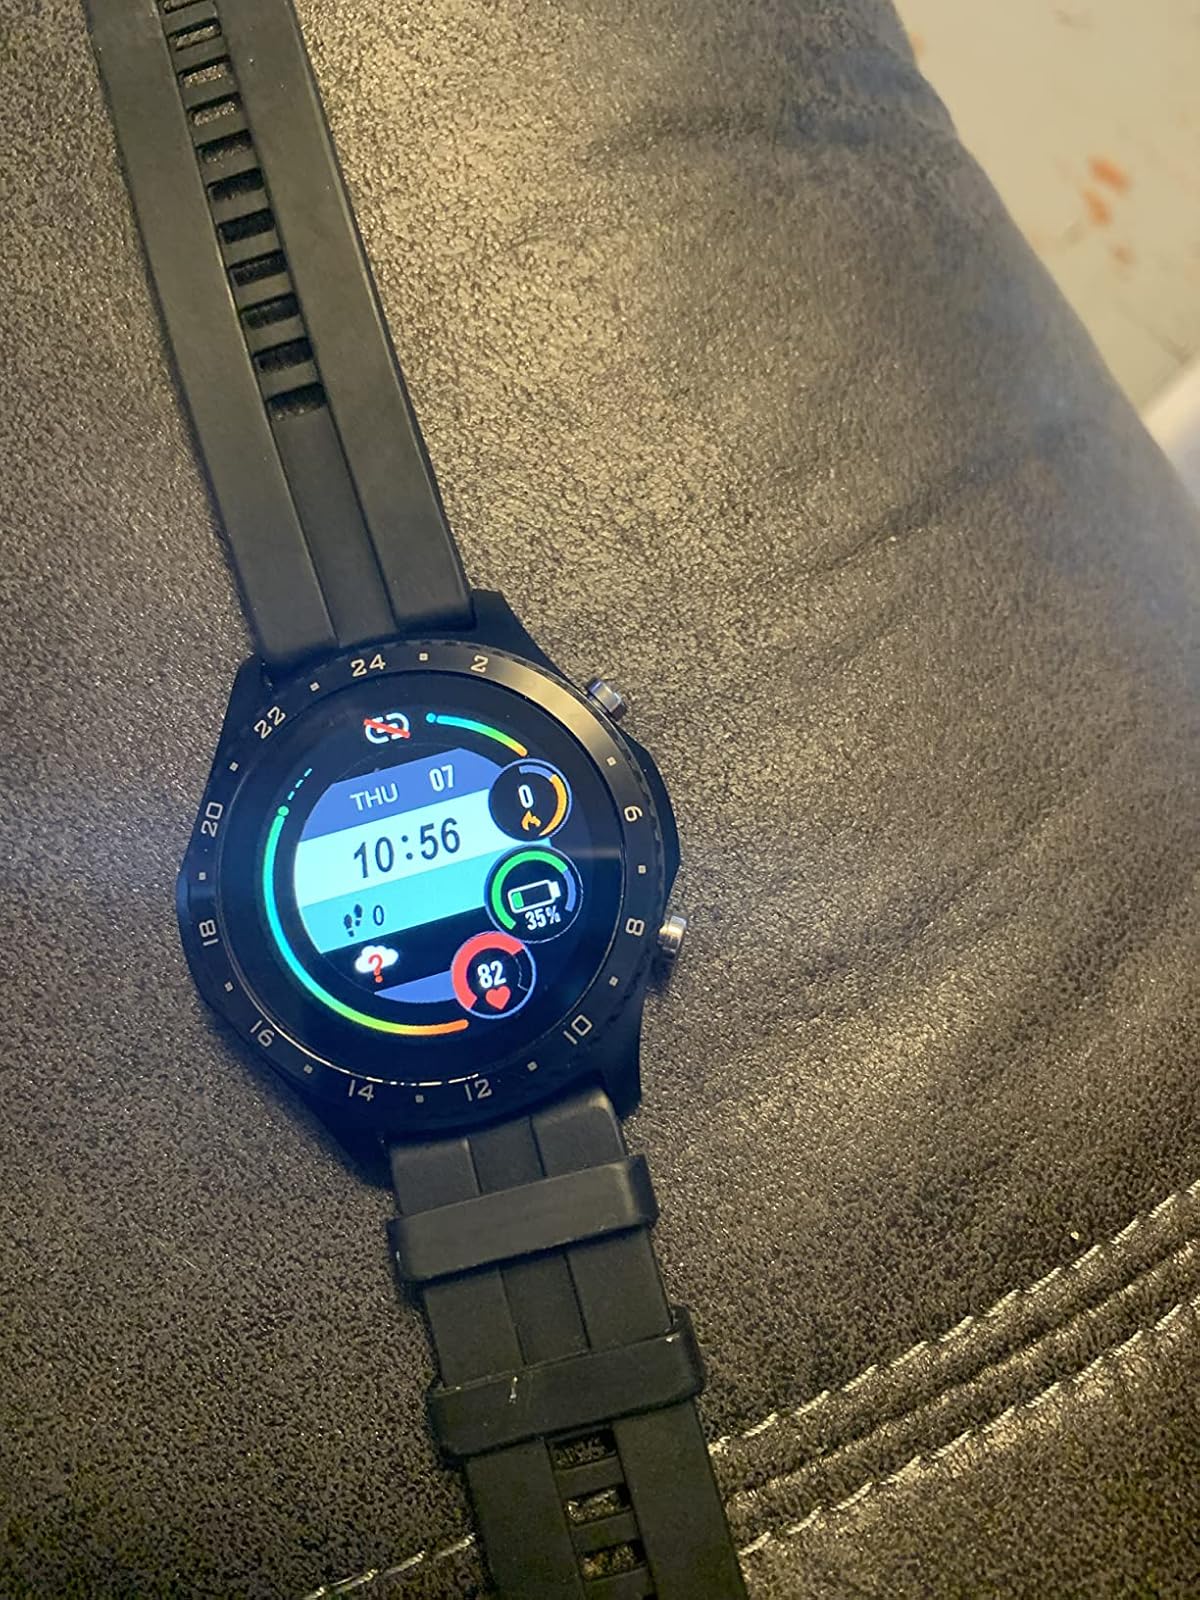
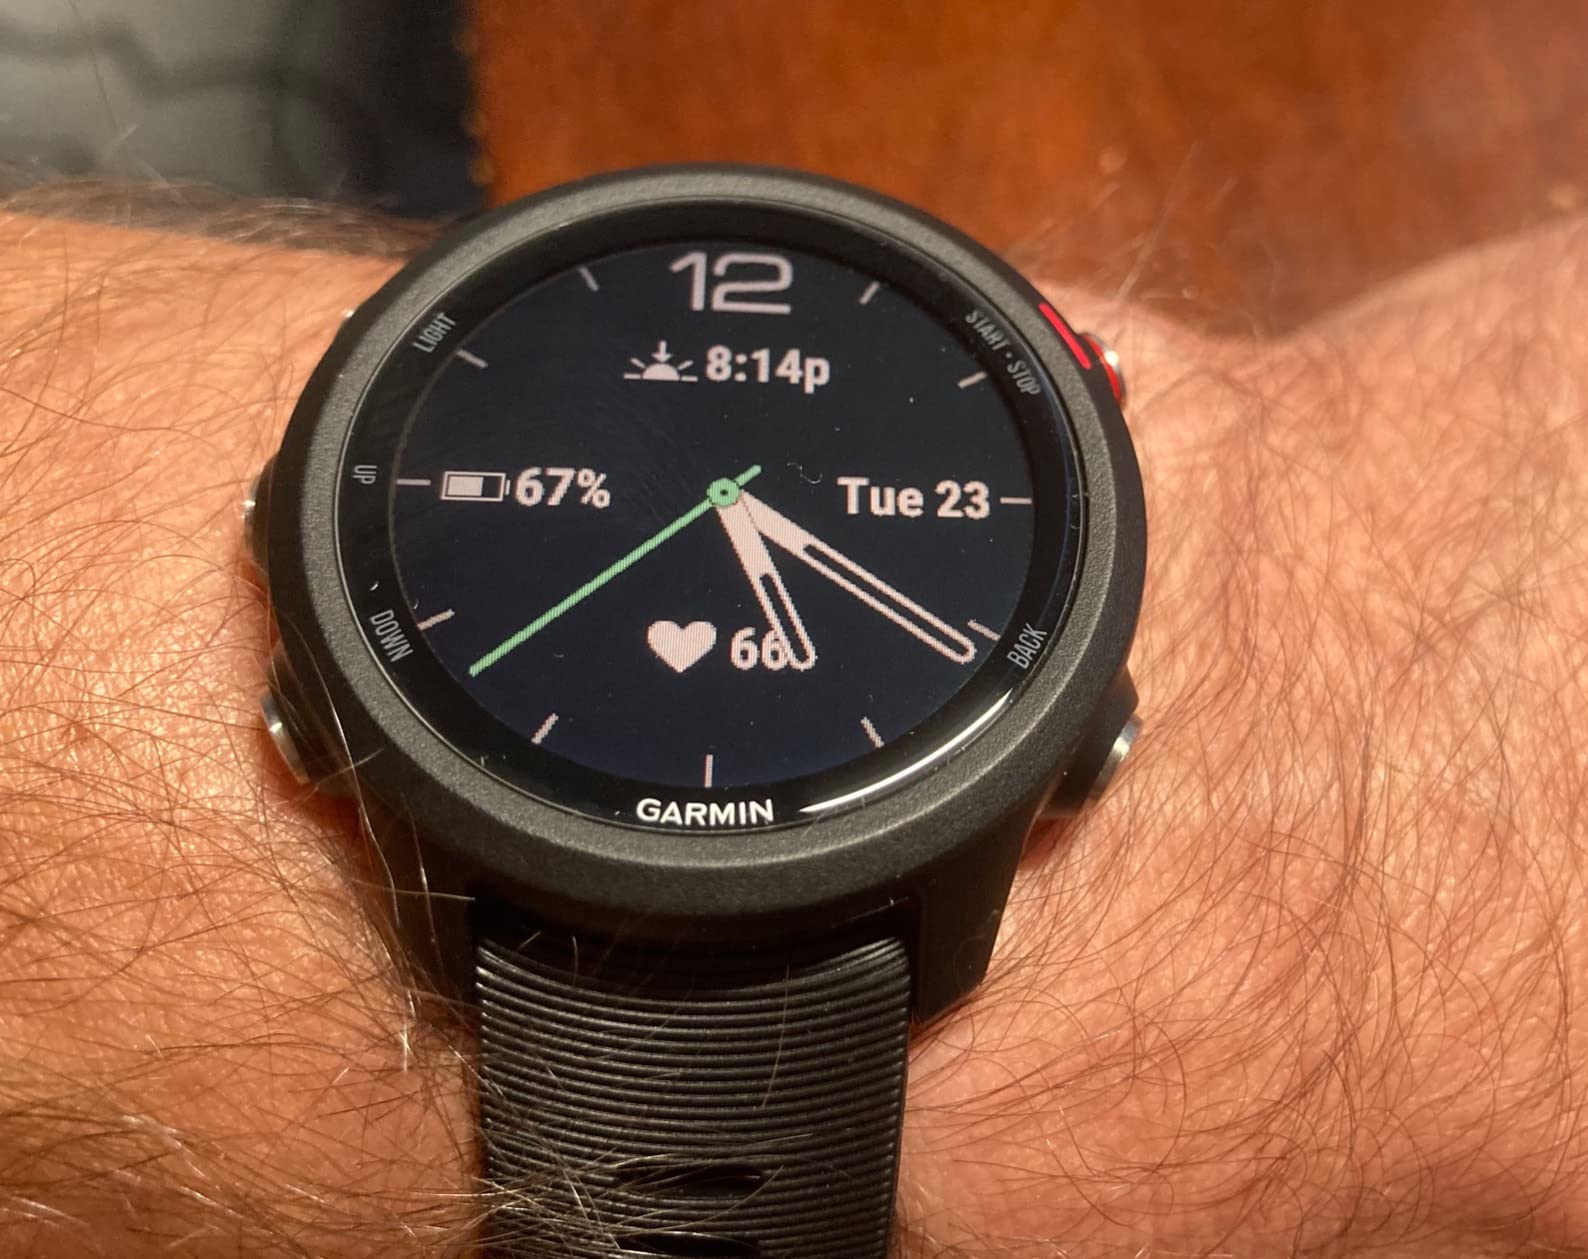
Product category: smartwatch
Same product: no